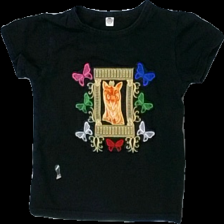
View: front
Type: T-shirt
Category: Ladies
Brand: Missing
Colors: Black, Yellow, Blue, Multicolor
Material: 100% cotton
Pattern: Logo print
Cut: C-collar, Regular
Season: All
Price range: <50
Recommended usage: Reuse